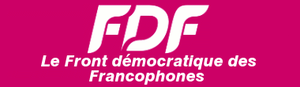
Démocrate fédéraliste indépendant est un parti politique belge francophone anciennement connu sous le sigle Front démocratique des francophones de 1964 à janvier 2010, puis Fédéralistes démocrates francophones jusqu'en novembre 2015.